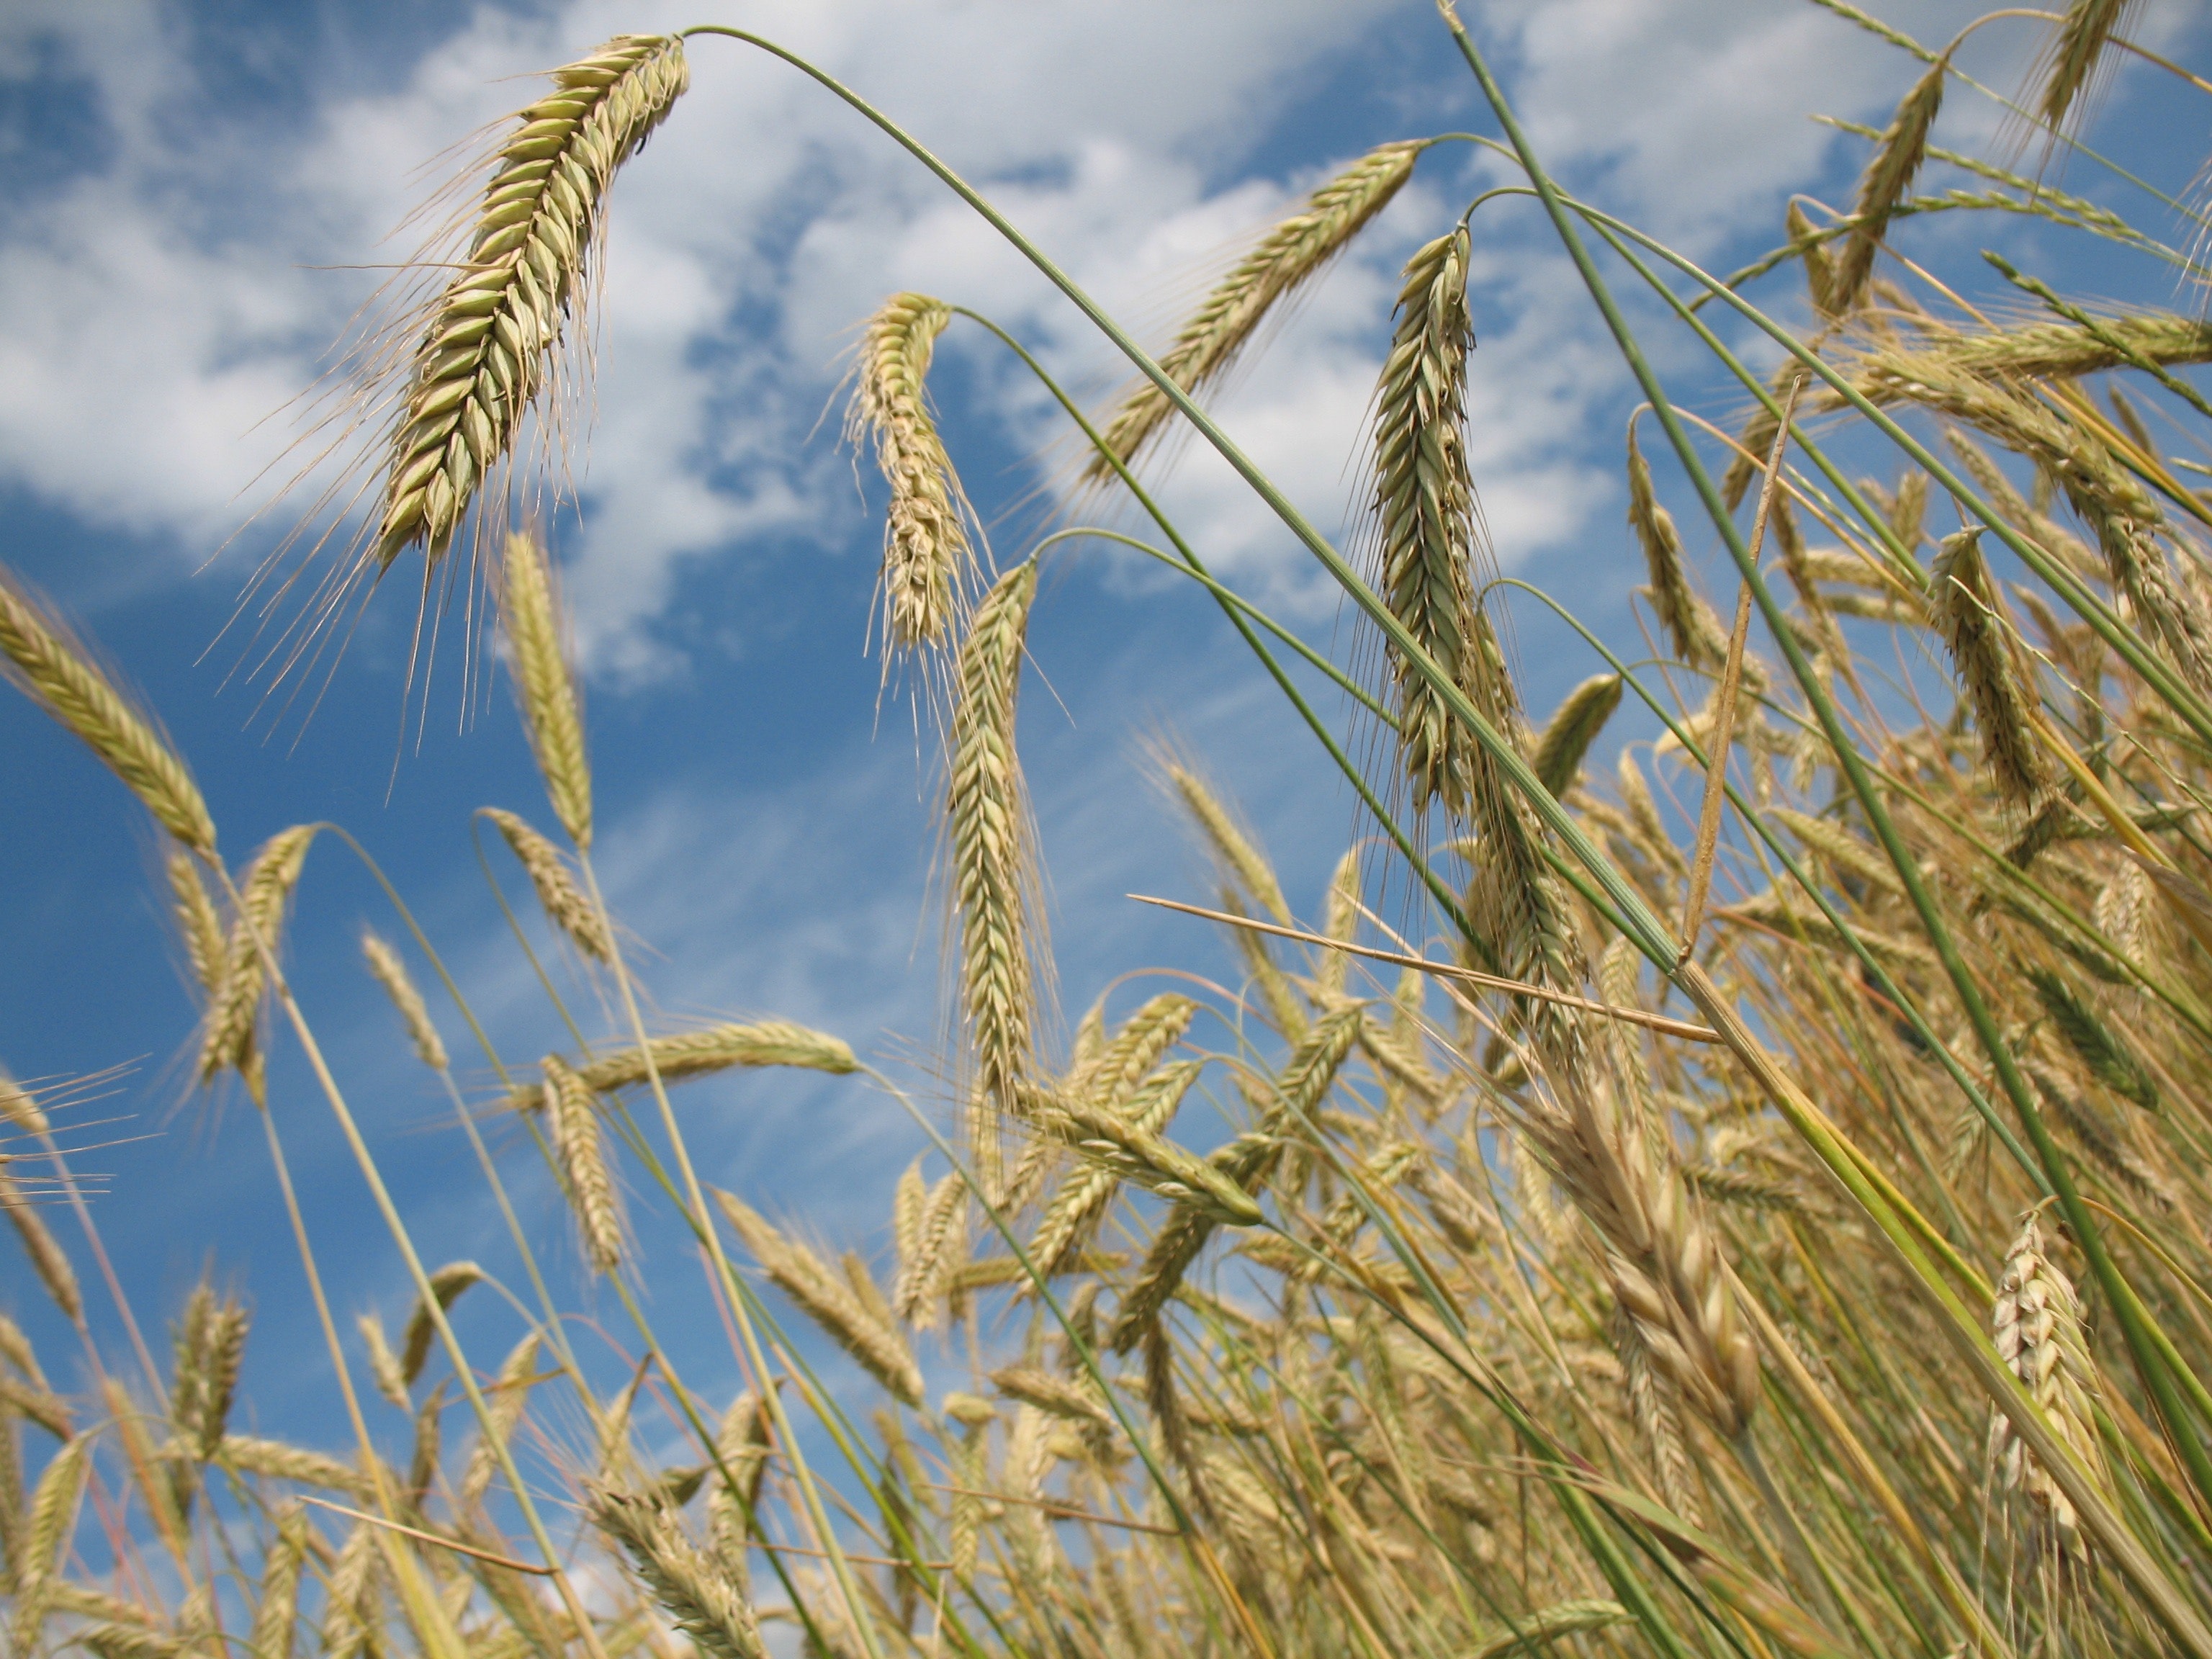
rye, triticale, plant, grain, food grain, wheat, phragmites, emmer, grass, Khorasan wheat, einkorn wheat, grass family, flowering plant, barley, crop, cereal, dinkel wheat, hordeum, whole grain, sky, agriculture, poales, oat, field, cereal germ, durum, Elymus repens, flower, plant stem, teff, millet, sedge family, prairie